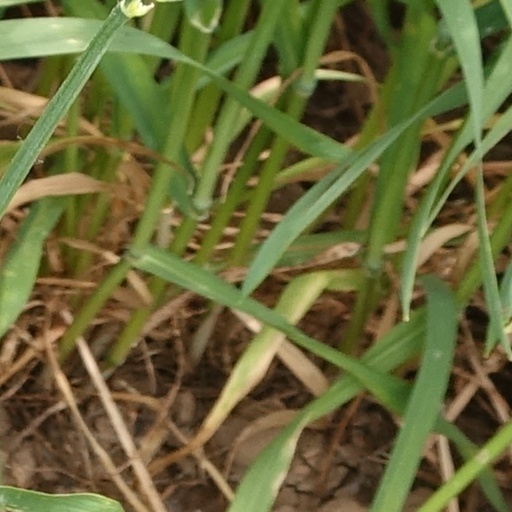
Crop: wheat